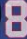
Number: 8